Lycée Jean Pierre Vernant

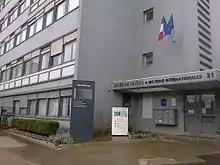
Main entrance for the school's international section

Lycée Jean Pierre Vernant is a senior high school/sixth-form college in Sèvres, Hauts-de-Seine, France, in the Paris metropolitan area.